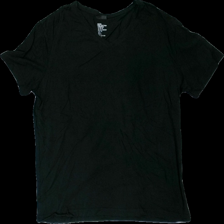
View: front
Type: T-shirt
Category: Men
Brand: H&M
Colors: Black
Material: 100% cotton
Cut: Regular
Size: XL
Season: All
Damage location: middle center
Damage 2 location: middle right
Damage 3 location: bottom center
Price range: <50
Recommended usage: Export
Description: svart t-shirt luddig i färgen ( lite urtvättad)